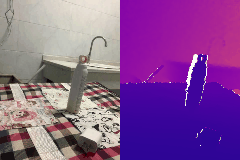
Label: bottle